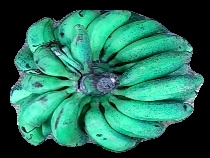
Variety: rasbale
Grade: grade3